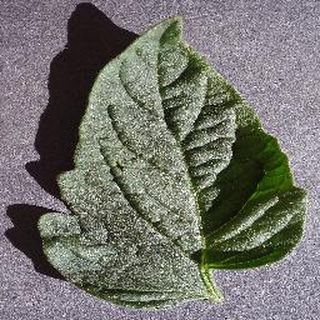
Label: healthy_tomato